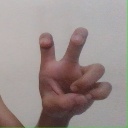
अक्षर: छ